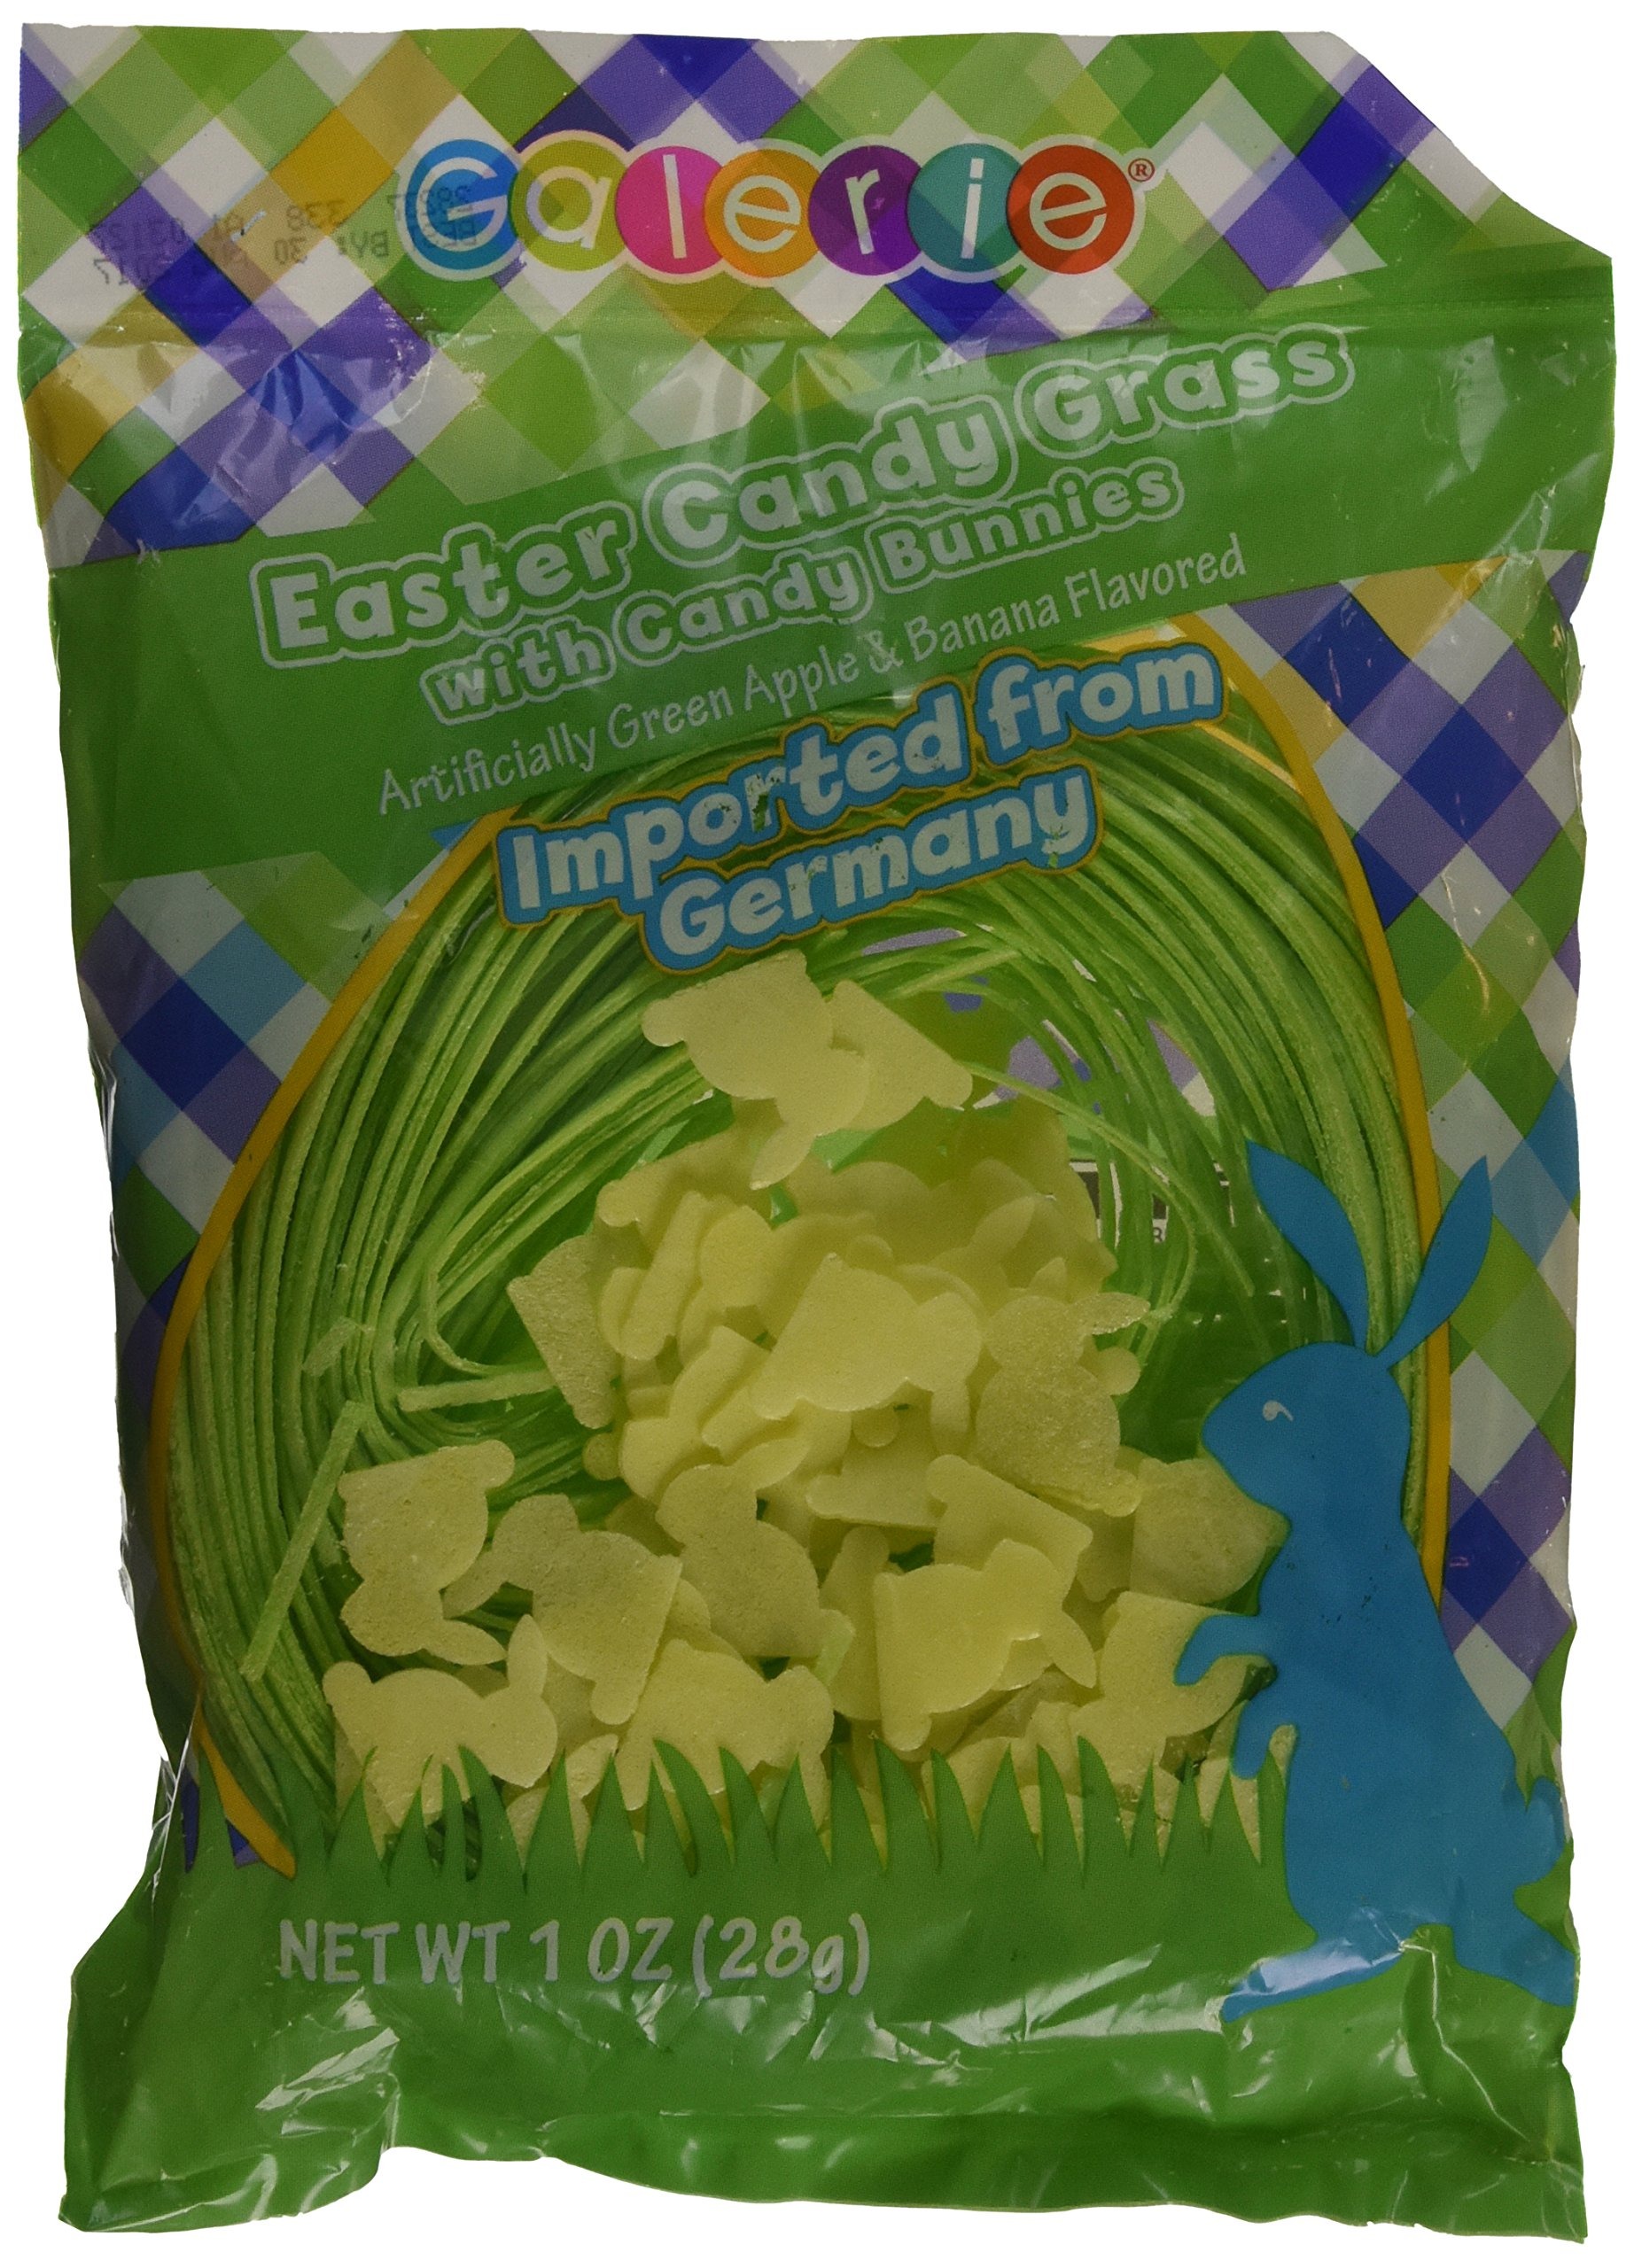
Item Name: Edible Green Apple Candy Easter Grass
Value: 1.0
Unit: ounce

Price: 8.49